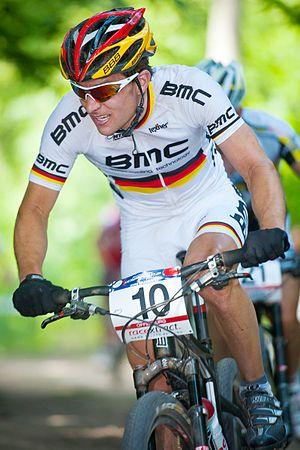
Moritz Milatz, né le 24 juin 1982 à Fribourg-en-Brisgau, est un coureur cycliste allemand spécialiste de VTT cross-country.
Les championnats d'Allemagne de vélo tout terrain sont des compétitions ouvertes aux coureurs de nationalité allemande.